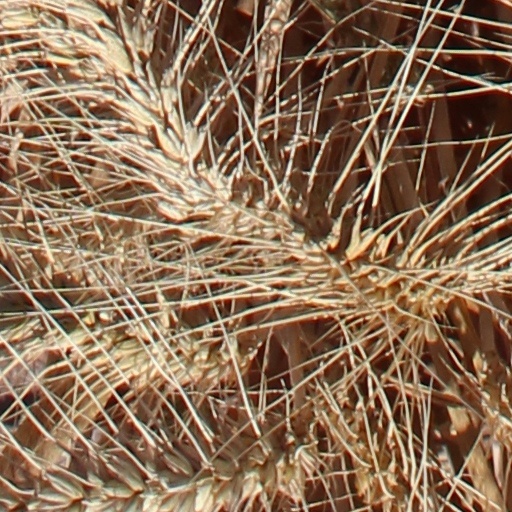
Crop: wheat